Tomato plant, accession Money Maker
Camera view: horizontal (90 deg, fisheye); turntable rotation: 240 degrees
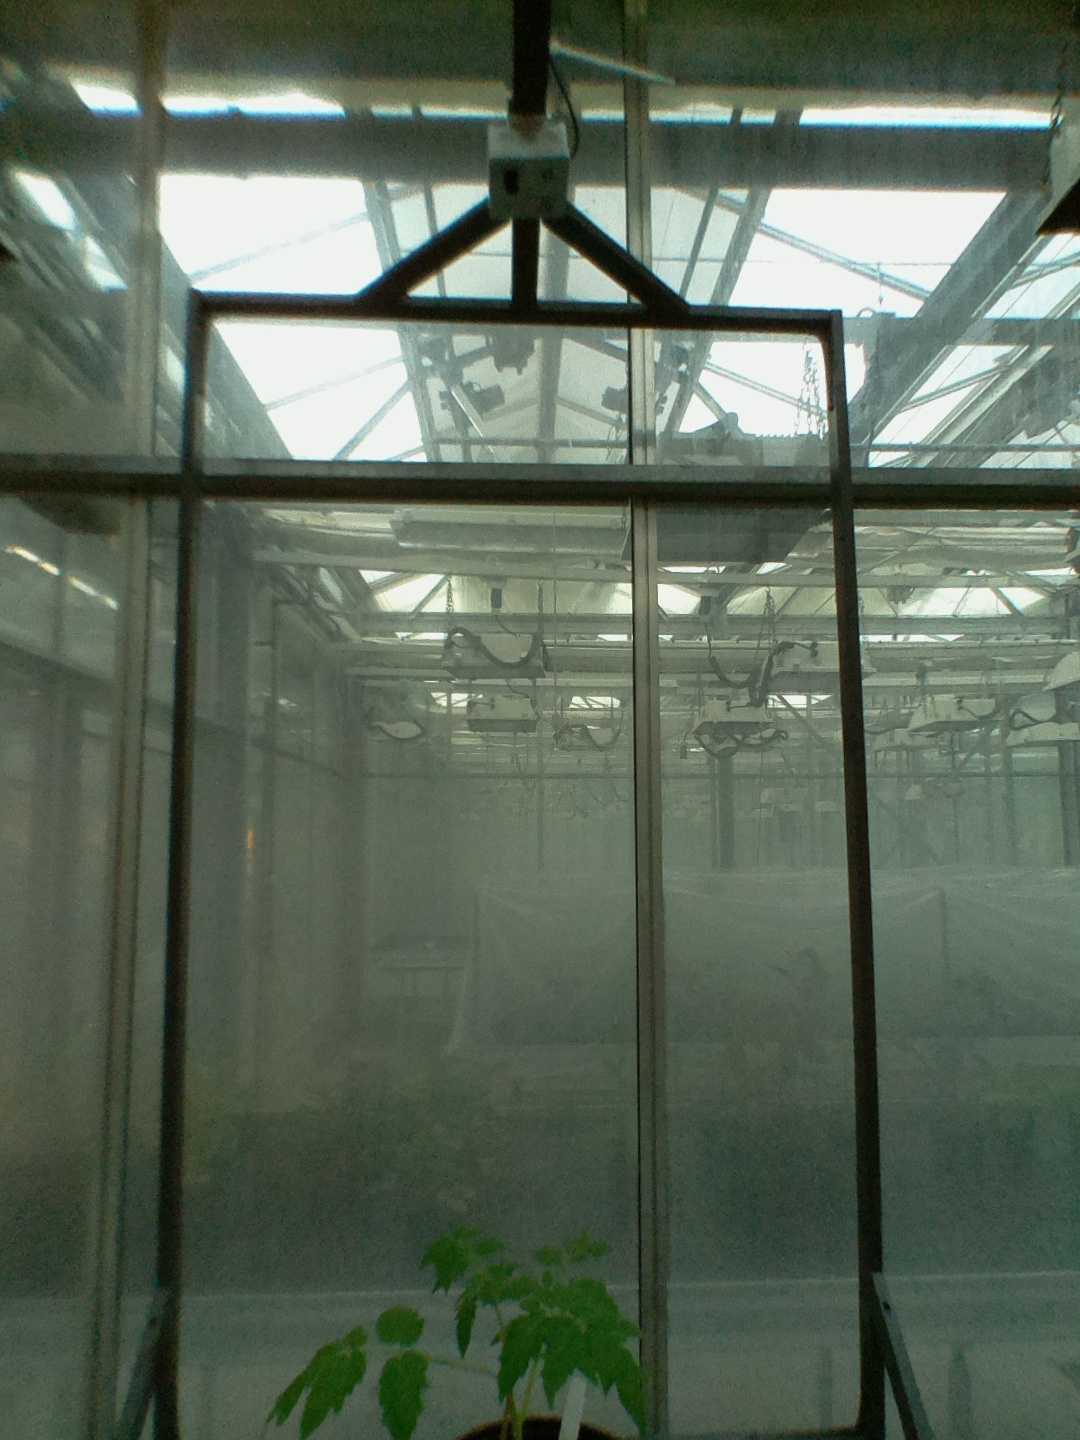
BBCH growth stage 13: 6 of true leaves visible